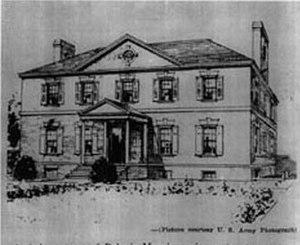
William Fairfax est un fonctionnaire colonial de la Couronne britannique qui devint gouverneur de la colonie de Virginie. Gérant l'immense concession de Northern Neck pour le compte de son cousin Thomas Fairfax de Cameron, il établit sa propre plantation, « Belvoir », sur le site de l'actuelle ville d'Alexandria, non loin de Washington.
Fort Belvoir est une Census-designated place et une installation de l'armée des États-Unis, située dans le comté de Fairfax en Virginie.